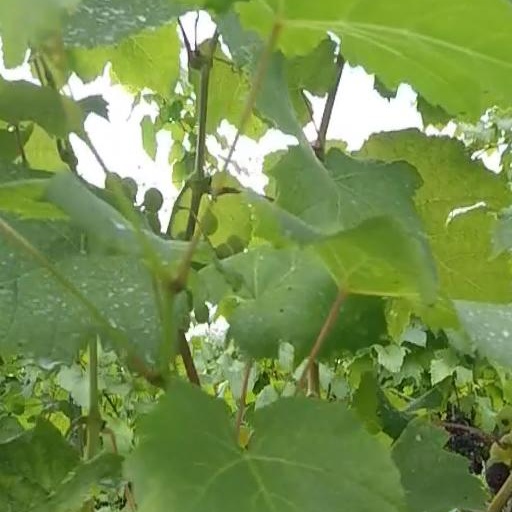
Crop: grape